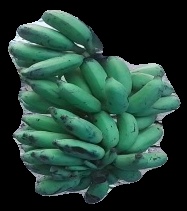
Variety: elakki-bale
Grade: grade3